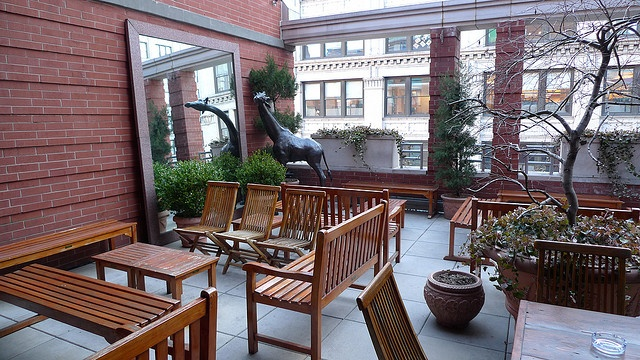
A statue of a giraffe standing next to lots of wood furniture.
A black giraffe statue next to wooden patio furniture.
An enclosed patio with wood benches, large potted plants and a large ceramic giraffe in the corner.
The lobby features several wooden benches for sitting..
A deck area containing tables, chairs benches, a tree and a giraffe statue.